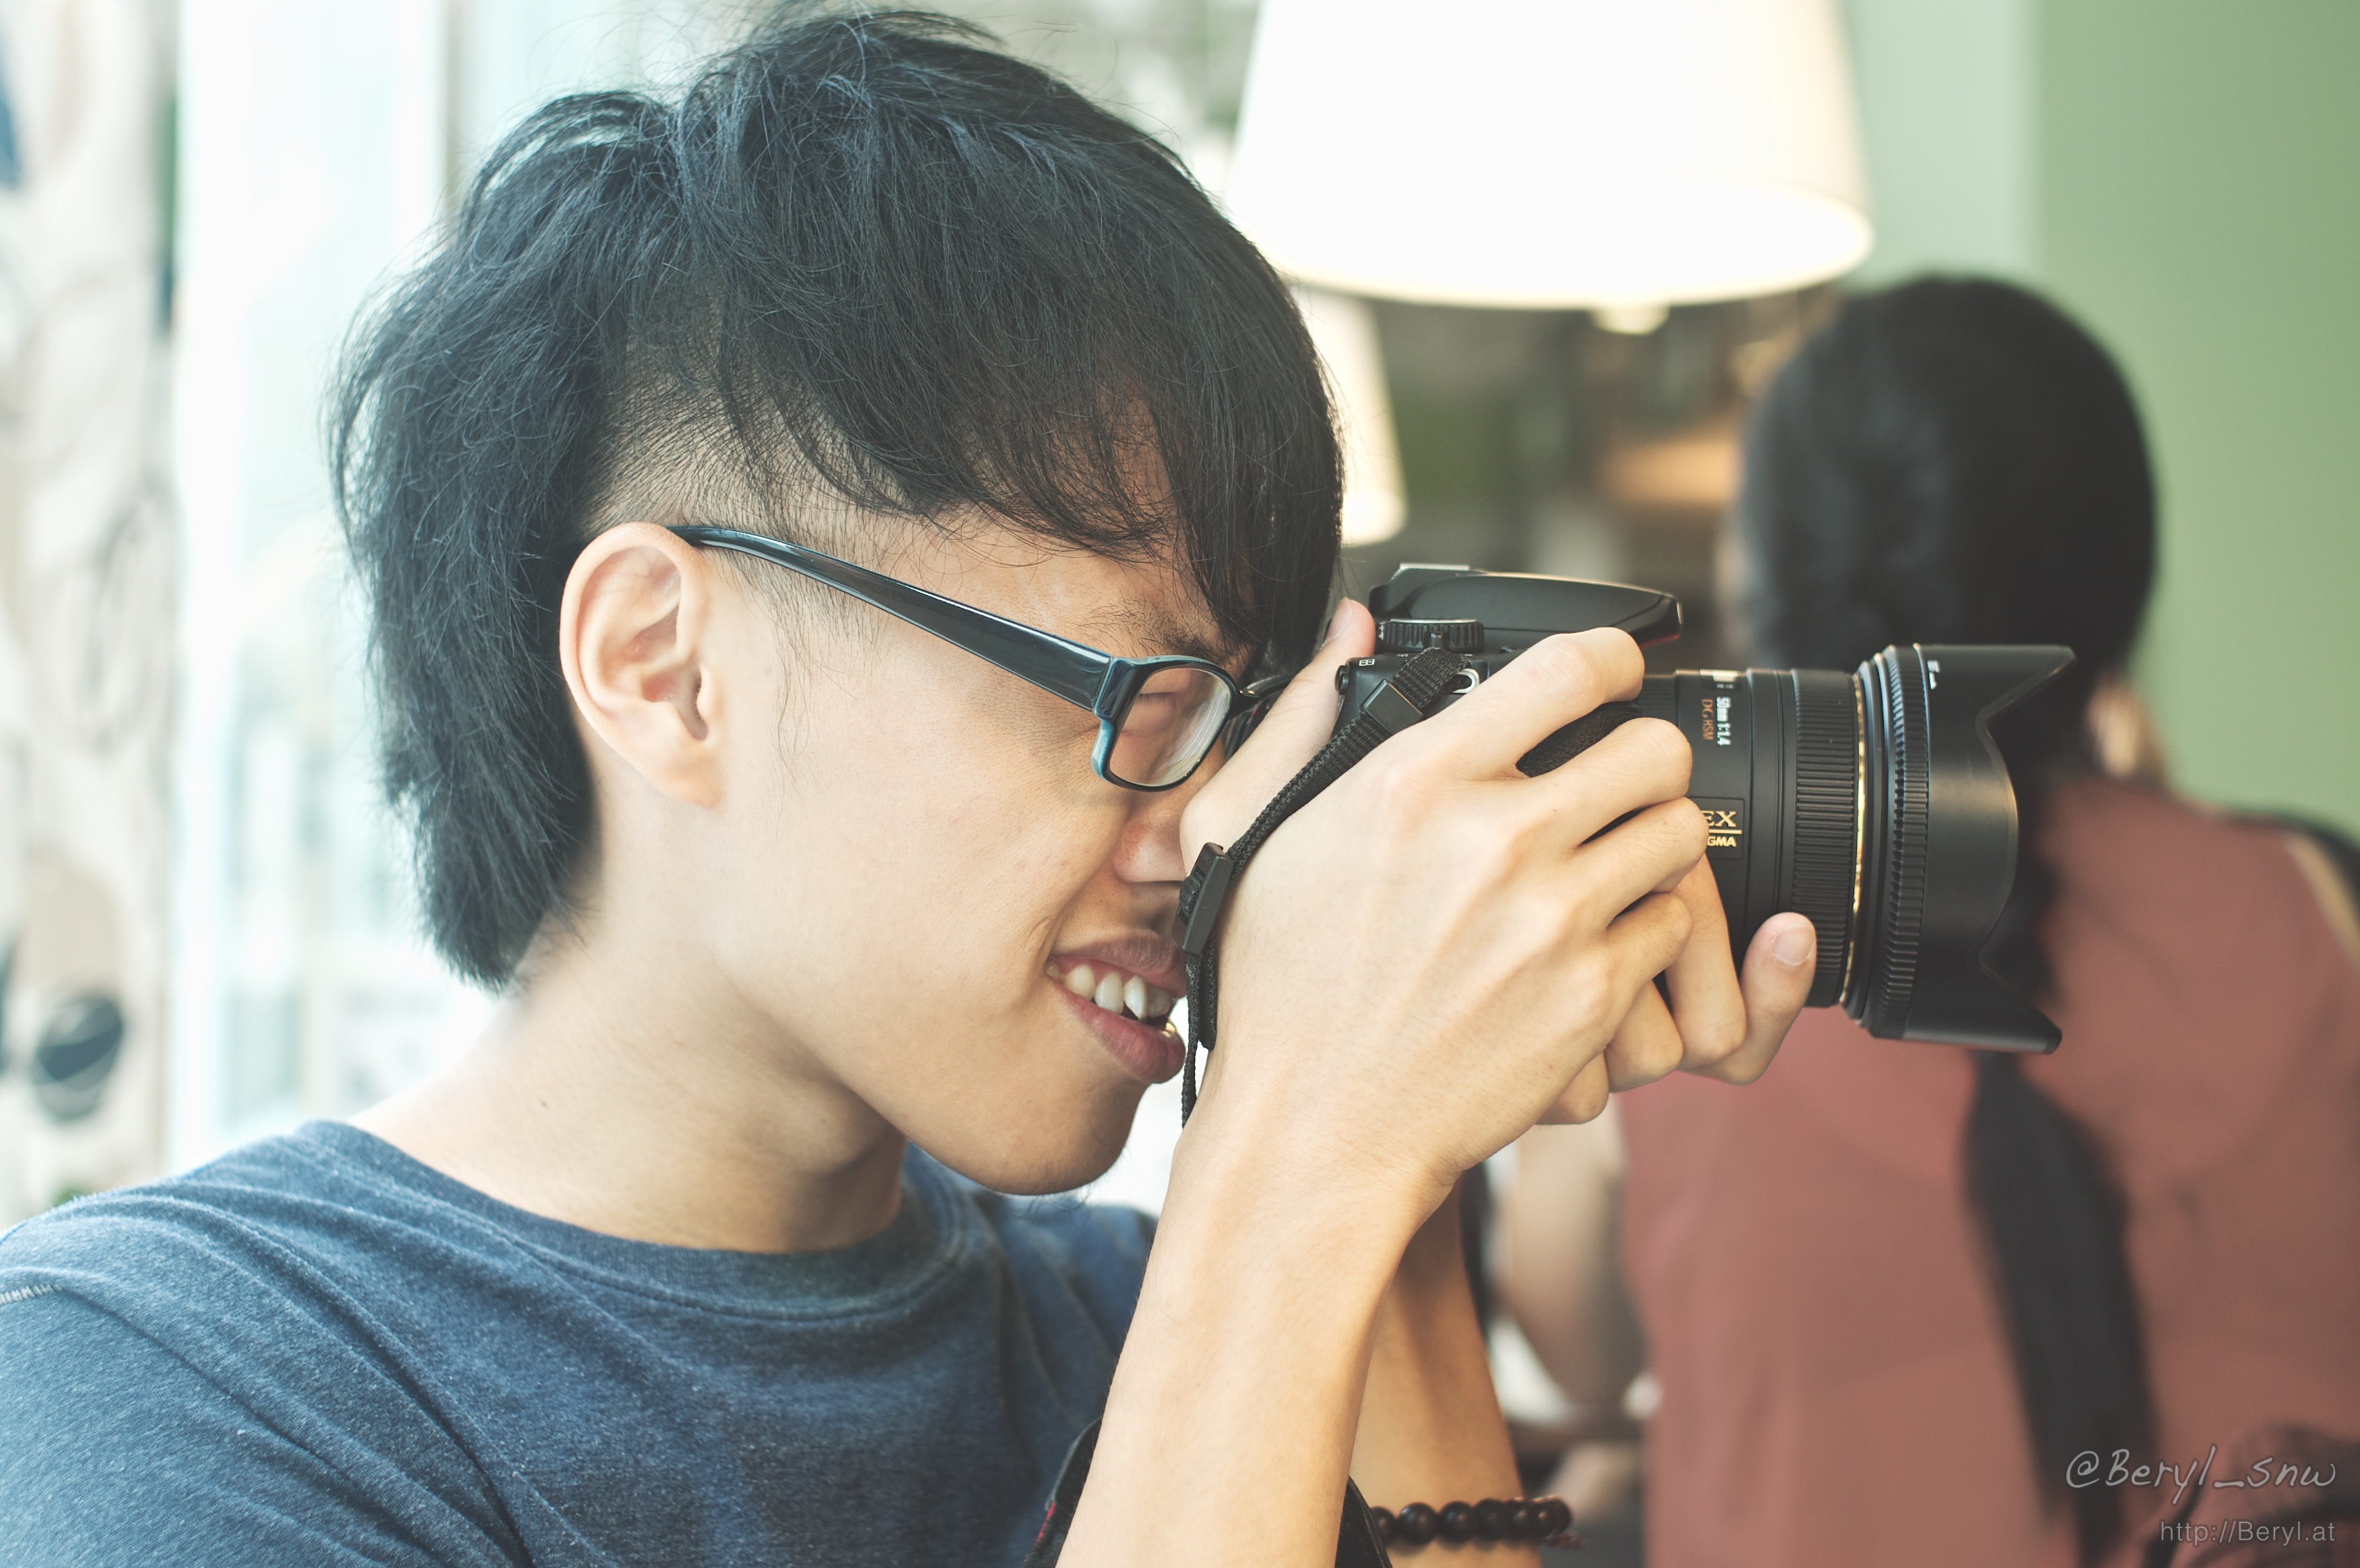
person, cafe, light, bokeh, blur, camera, warm, boy, dslr, portrait, chinese, lens, canon, conversation, face, 50mm, 35mm, daylight, eye, glasses, bright, singing, photograph, faceless, sony, sigma, ikea, side, nikkor, mirrorless, adapter, nex, lensswap, nex6, ai35mmf2, japanesestyle, desaturated, interaction, vision care